Zombie Apocalypse (video game)

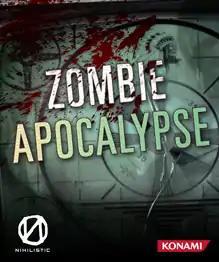
Title art

Zombie Apocalypse is a downloadable action shoot 'em up video game developed by Nihilistic Software and published by Konami.